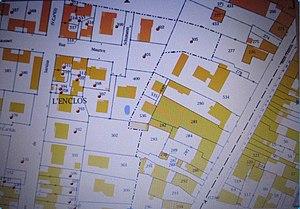
Lezoux, Puy-de-Dôme, Auvergne, France. Plan de cadastre situant la ZAC de l'Enclos, entre la rue Saint-Taurin à droite (à l'est) et la rue de Sarsina à gauche (à l'ouest). Pour accéder à cette vue en ligne, aller sur le site du cadastre français et entrer les données suivantes
Les ateliers de poterie antique de Lezoux sont un site de production de poterie gallo-romain à Lezoux dans le département du Puy-de-Dôme en Auvergne, France.